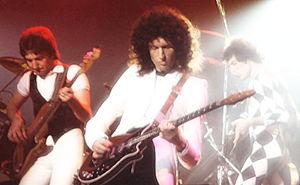
Les Concerts for the People of Kampuchea est une série concerts caritatifs présentés du 26 au 29 décembre 1979 au Hammersmith Odeon de Londres. Ils sont organisés par Kurt Waldheim, le secrétaire général de l'Organisation des Nations unies, et Paul McCartney, auteur-compositeur-interprète et ancien membre des Beatles. Un double 33-tours en sera tiré.